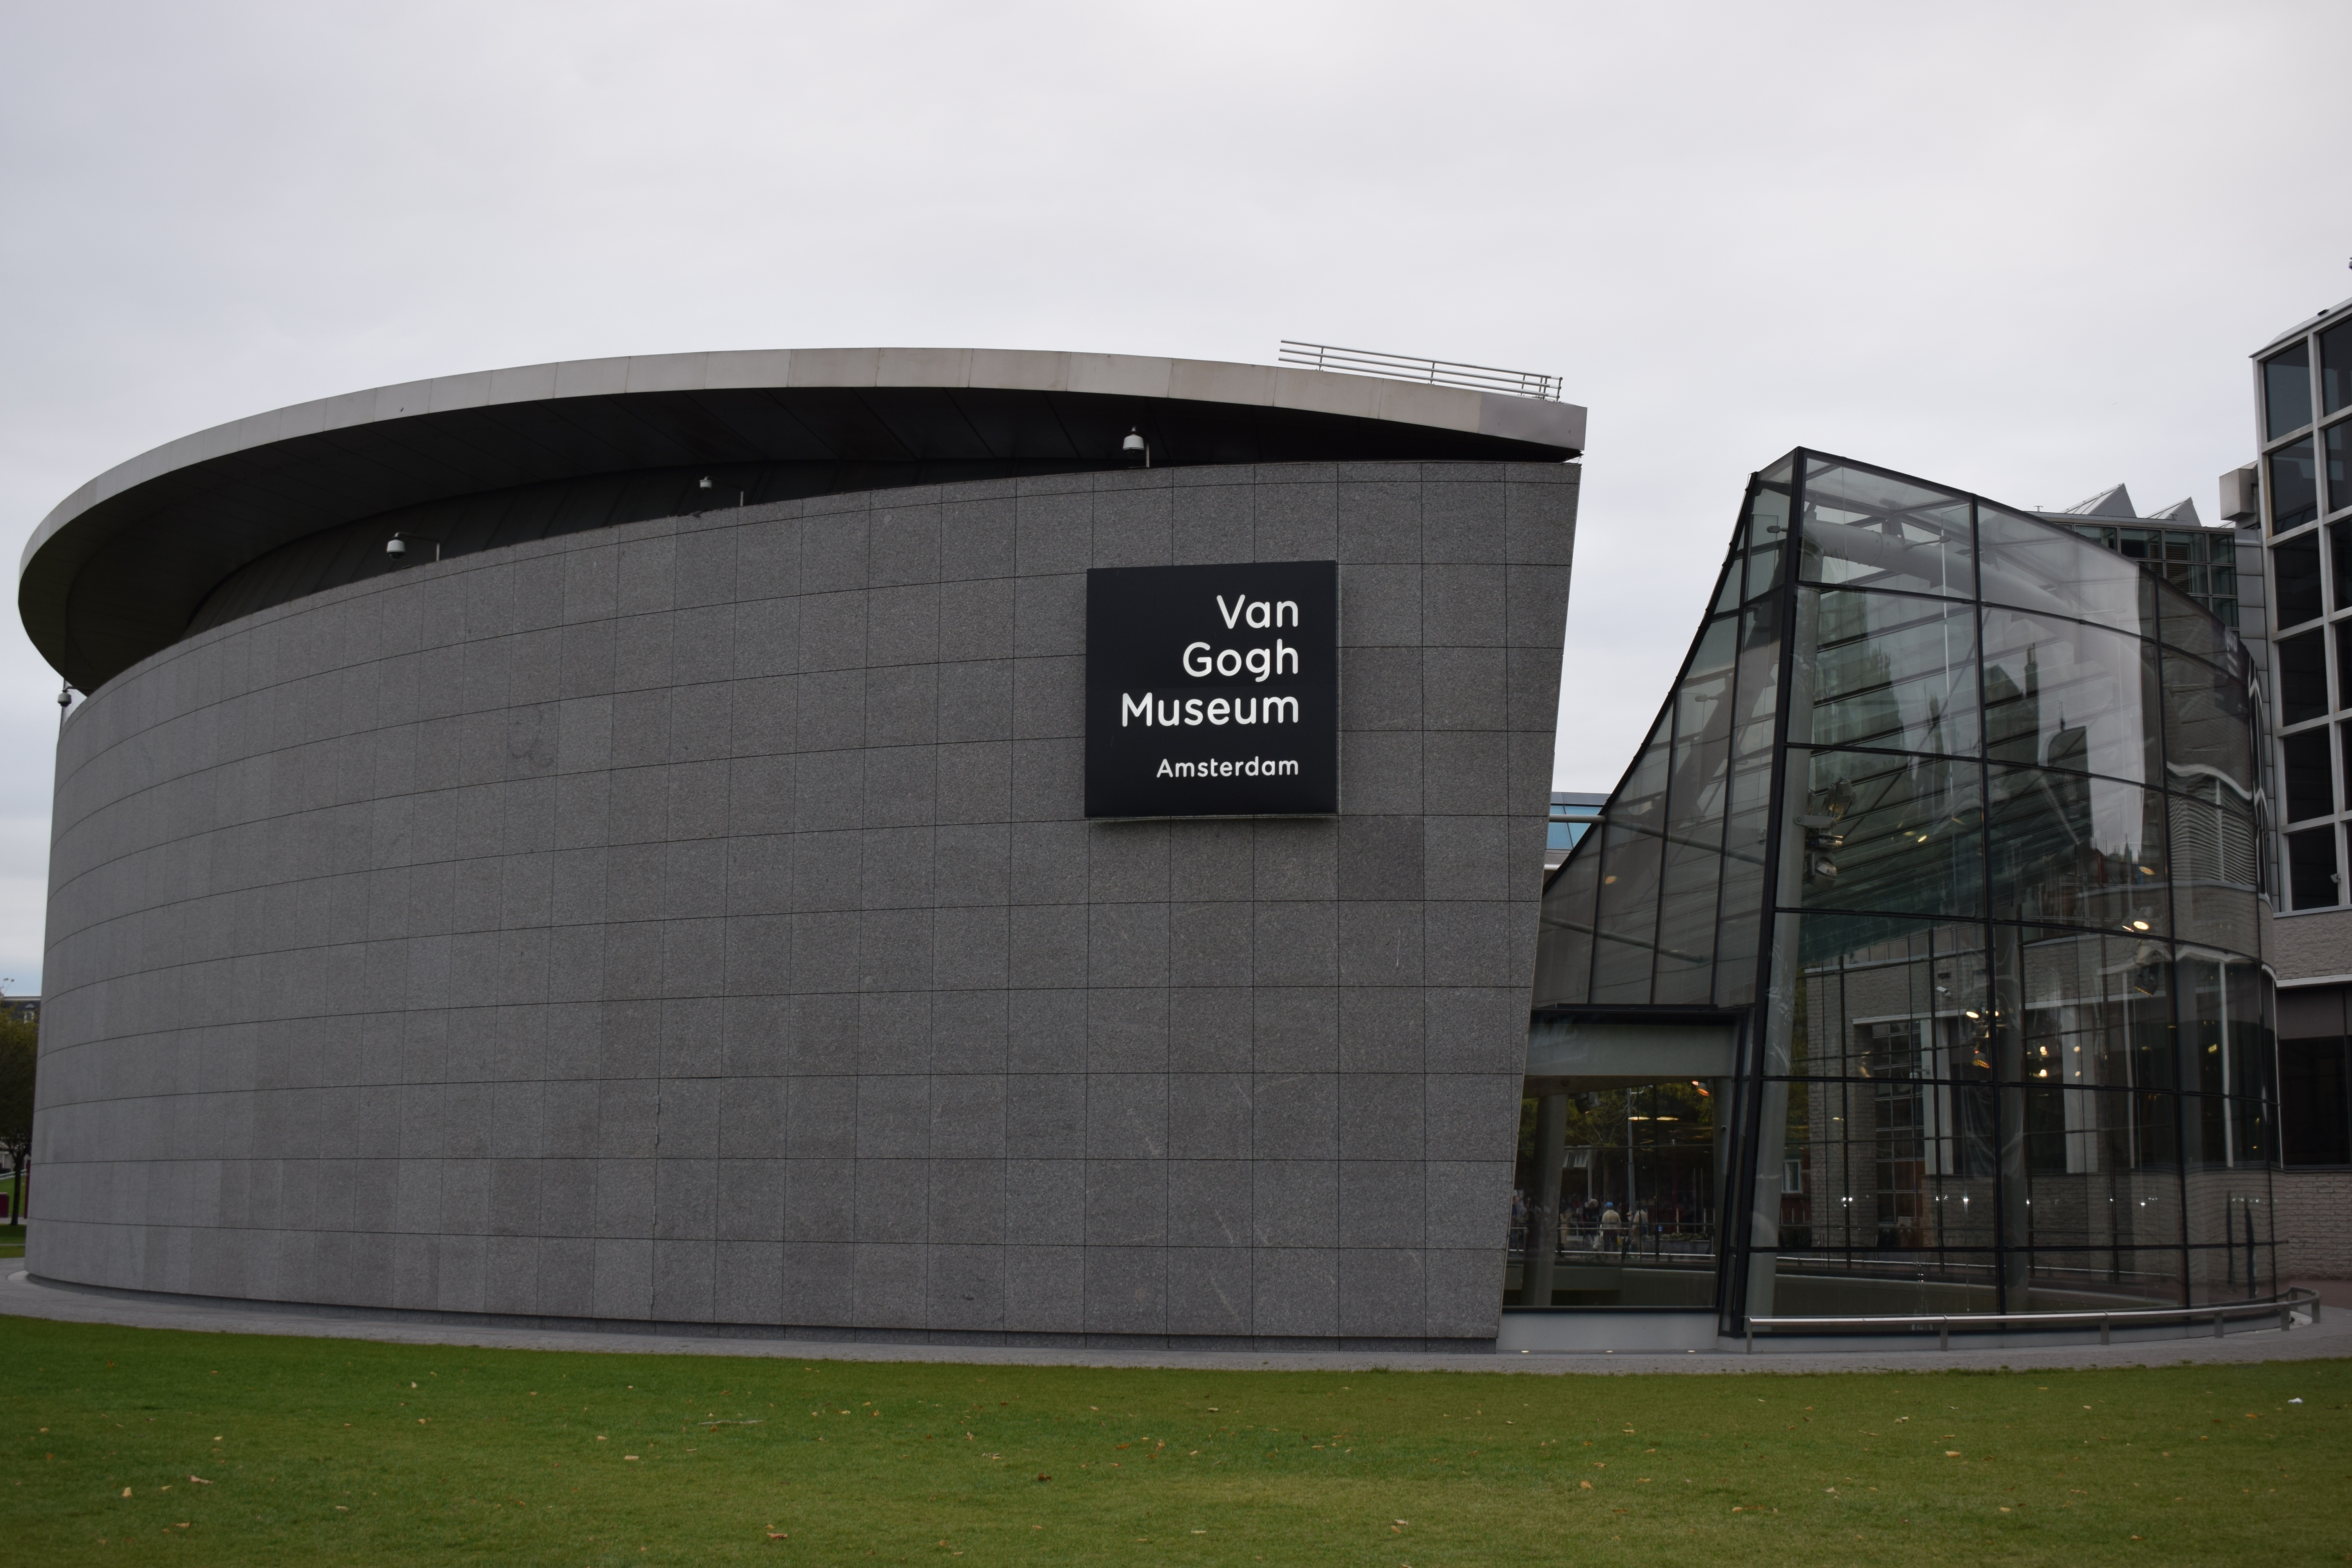
architecture, structure, glass, building, city, urban, museum, facade, modern, stadium, modern architecture, capital, amsterdam, exhibition, headquarters, modernist, van gogh, sport venue